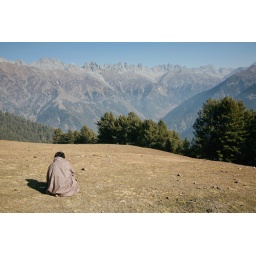
11 November 2007. Man sitting on the ground on top of a hill in the base of the himalayas nerar Srinigar. Kashmir, India